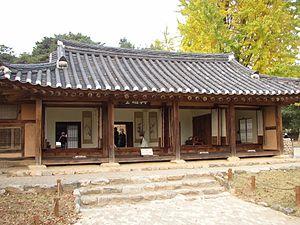
Jeong Yak-yong, souvent simplement connu sous le nom de Dasan, est un des plus grands penseurs coréens, savant en sciences pratiques, philosophe, technologiste, écrivain, poète de la dernière partie de la période de Joseon. Il est né le 5 aout 1762 dans le district de Namyangju et mort le 7 avril 1836. Il a écrit des livres en philosophie, en science et sur les théories de gouvernement. Haut fonctionnaire, il était un confident du roi Jeongjo et a écrit des poèmes. Ses positions philosophiques le font appartenir à l'école du Silhak, ses préoccupations suivent des thèmes néoconfucianistes. Il passa 18 ans de sa vie en exil à Gangjin entre 1801 et 1818 à cause de son appartenance à la faction des méridionaux et à cause du catholicisme de son frère ainé.